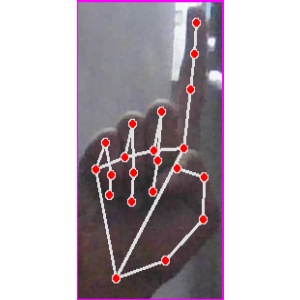
अक्षर: क